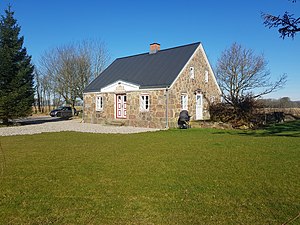
Villa Frihed
Villa Frihed, marts 2020
Villa Frihed
Villa Frihed er et hus bygget i 1870 af H. D. Kloppenborg. Over hoveddøren står både hans og hans kones navne. Det ligger stik syd for Skibelund Krat og ca 150 m nord for Kongeåen. Huset blev bygget for det tilfælde at han fik brug for at søge asyl for de prøjsiske myndigheder syd for åen, der dengang udgjorde grænsen mellem Danmark og Tyskland. Næsten med det samme fik huset stor betydning for de sønderjyske bønder.